Domingo Manrique

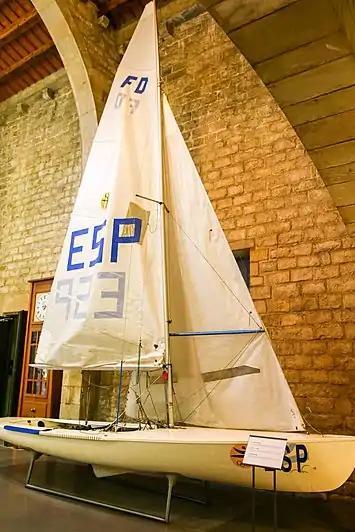
Flying Dutchman with which Luis Doreste and Domingo Manrique won at the 1992 Summer Olympics, Maritime Museum of Barcelona.

Domingo José Manrique de Lara Peñate (born 24 February 1962 in Las Palmas de Gran Canaria, Las Palmas) is a Spanish sailor, world champion and Olympic champion.